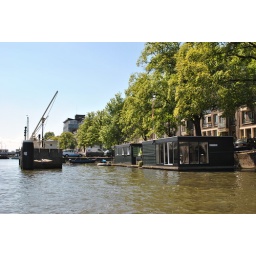
thats my boat house by the way